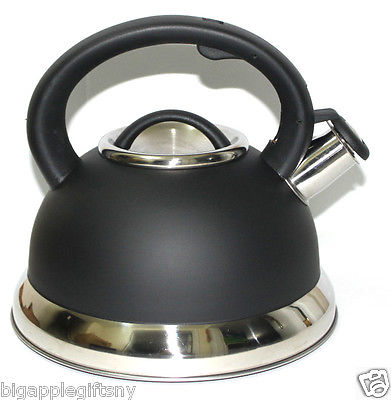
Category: kettle